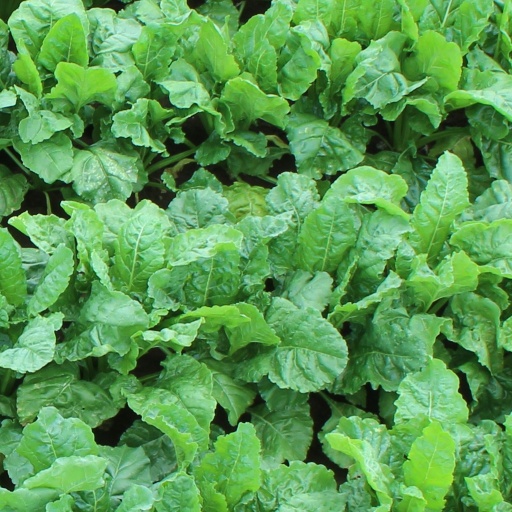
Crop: sugar beet